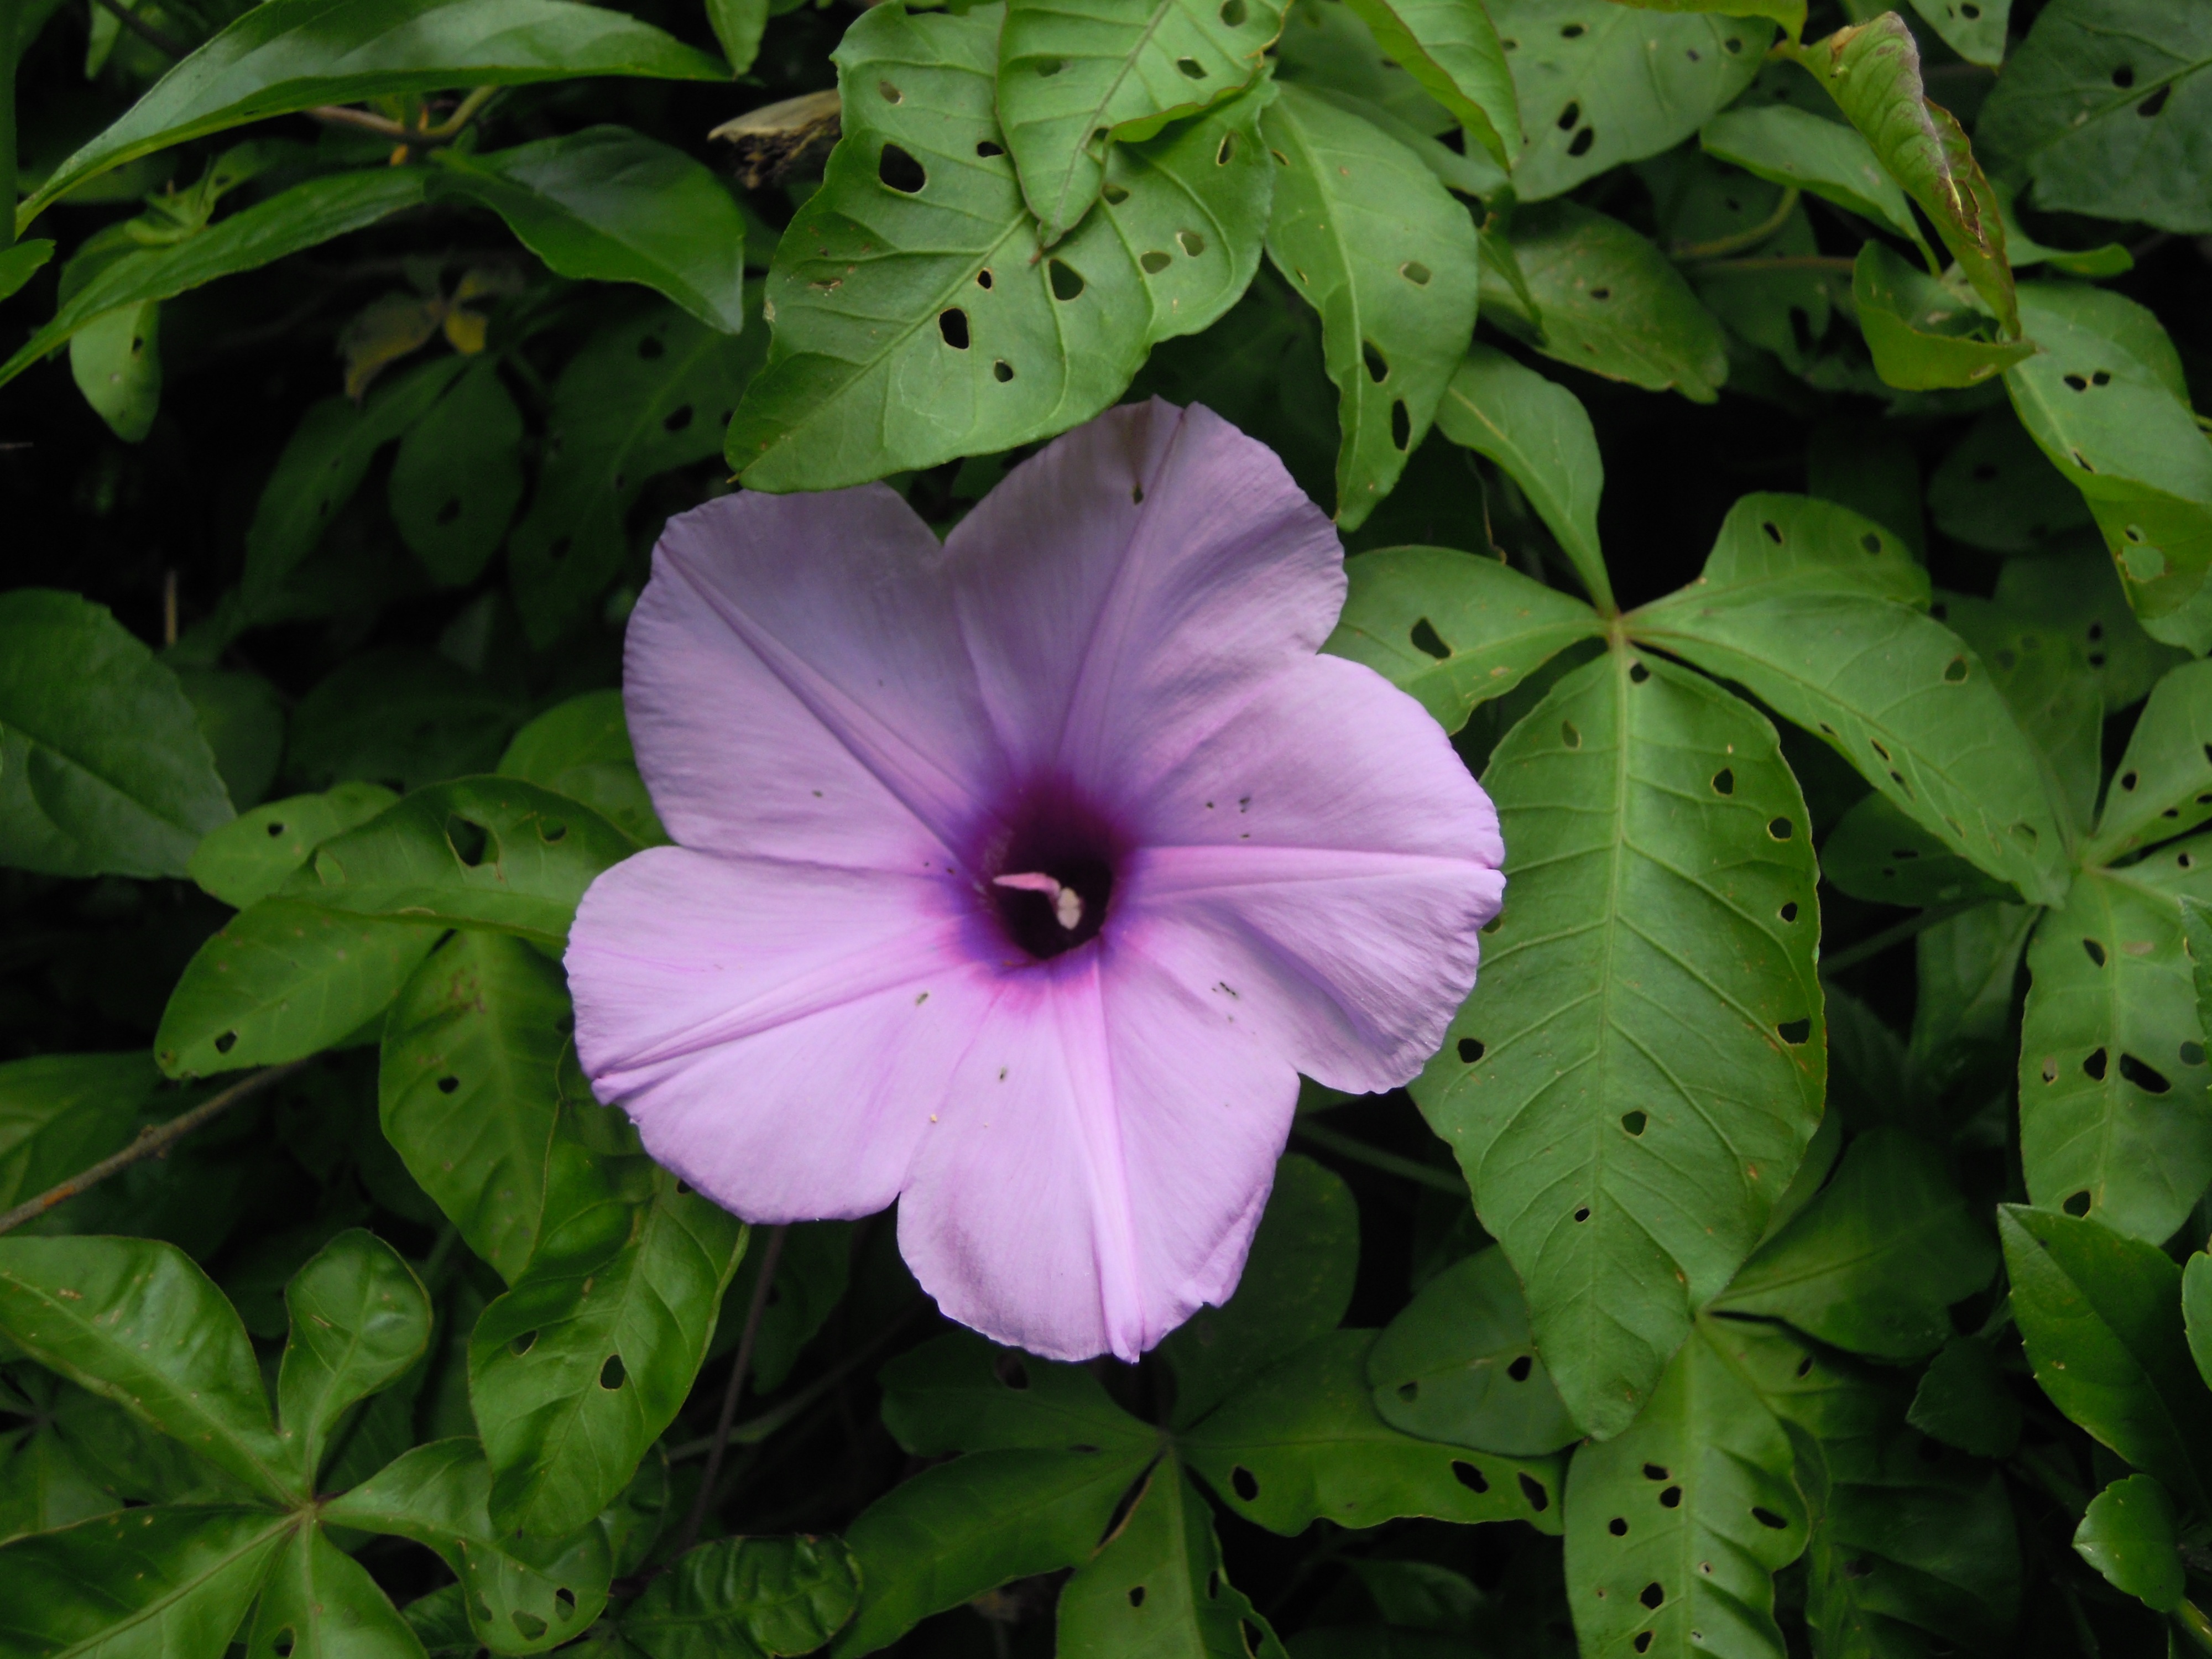
plant, leaf, flower, purple, petal, green, botany, garden, flora, wildflower, taipei, morning glory, ipomoea, moonflower, macro photography, flowering plant, annual plant, land plant, morning glory family, beach moonflower